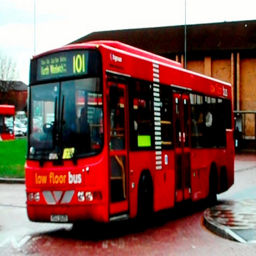
A red bus on street next to a building.
The large red city bus drives on a brick street.
A bus is on the street beside a building.
A big red public bus getting ready to pull away from the curb.
Passengers inside a transit bus on a circular drive.